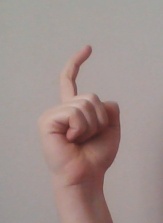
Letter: ra